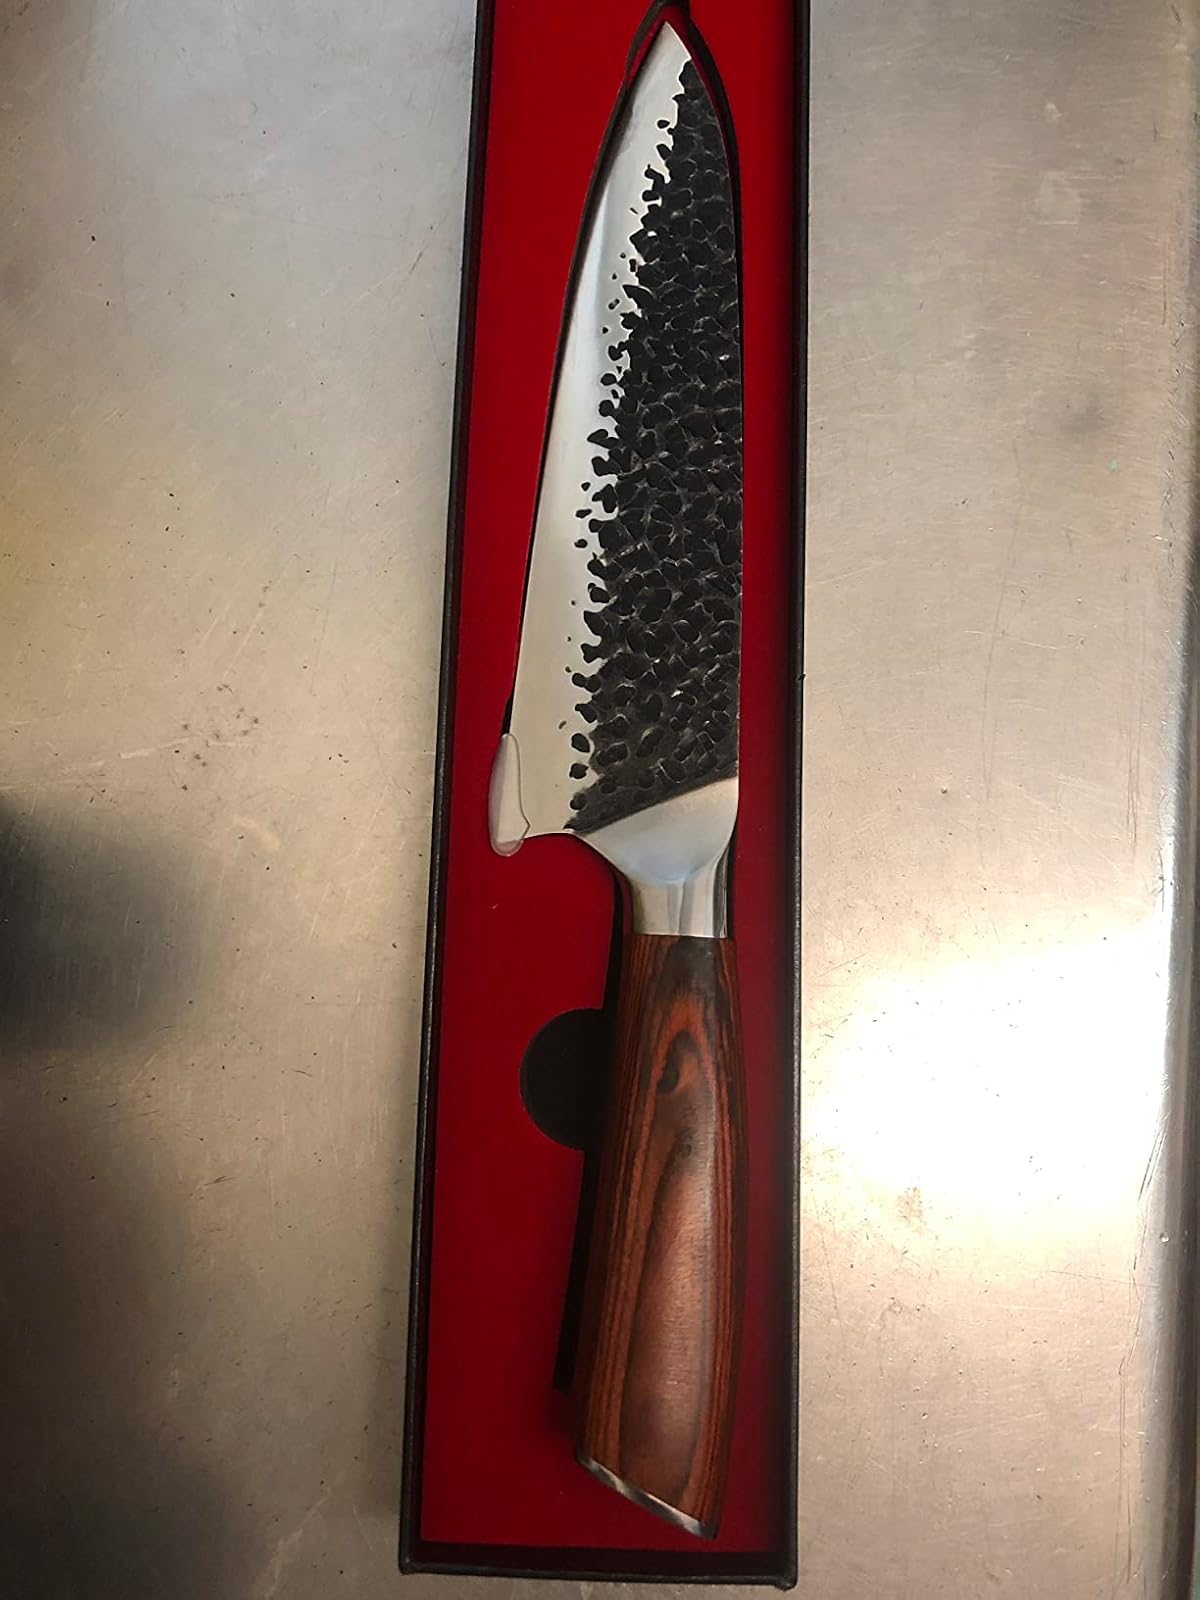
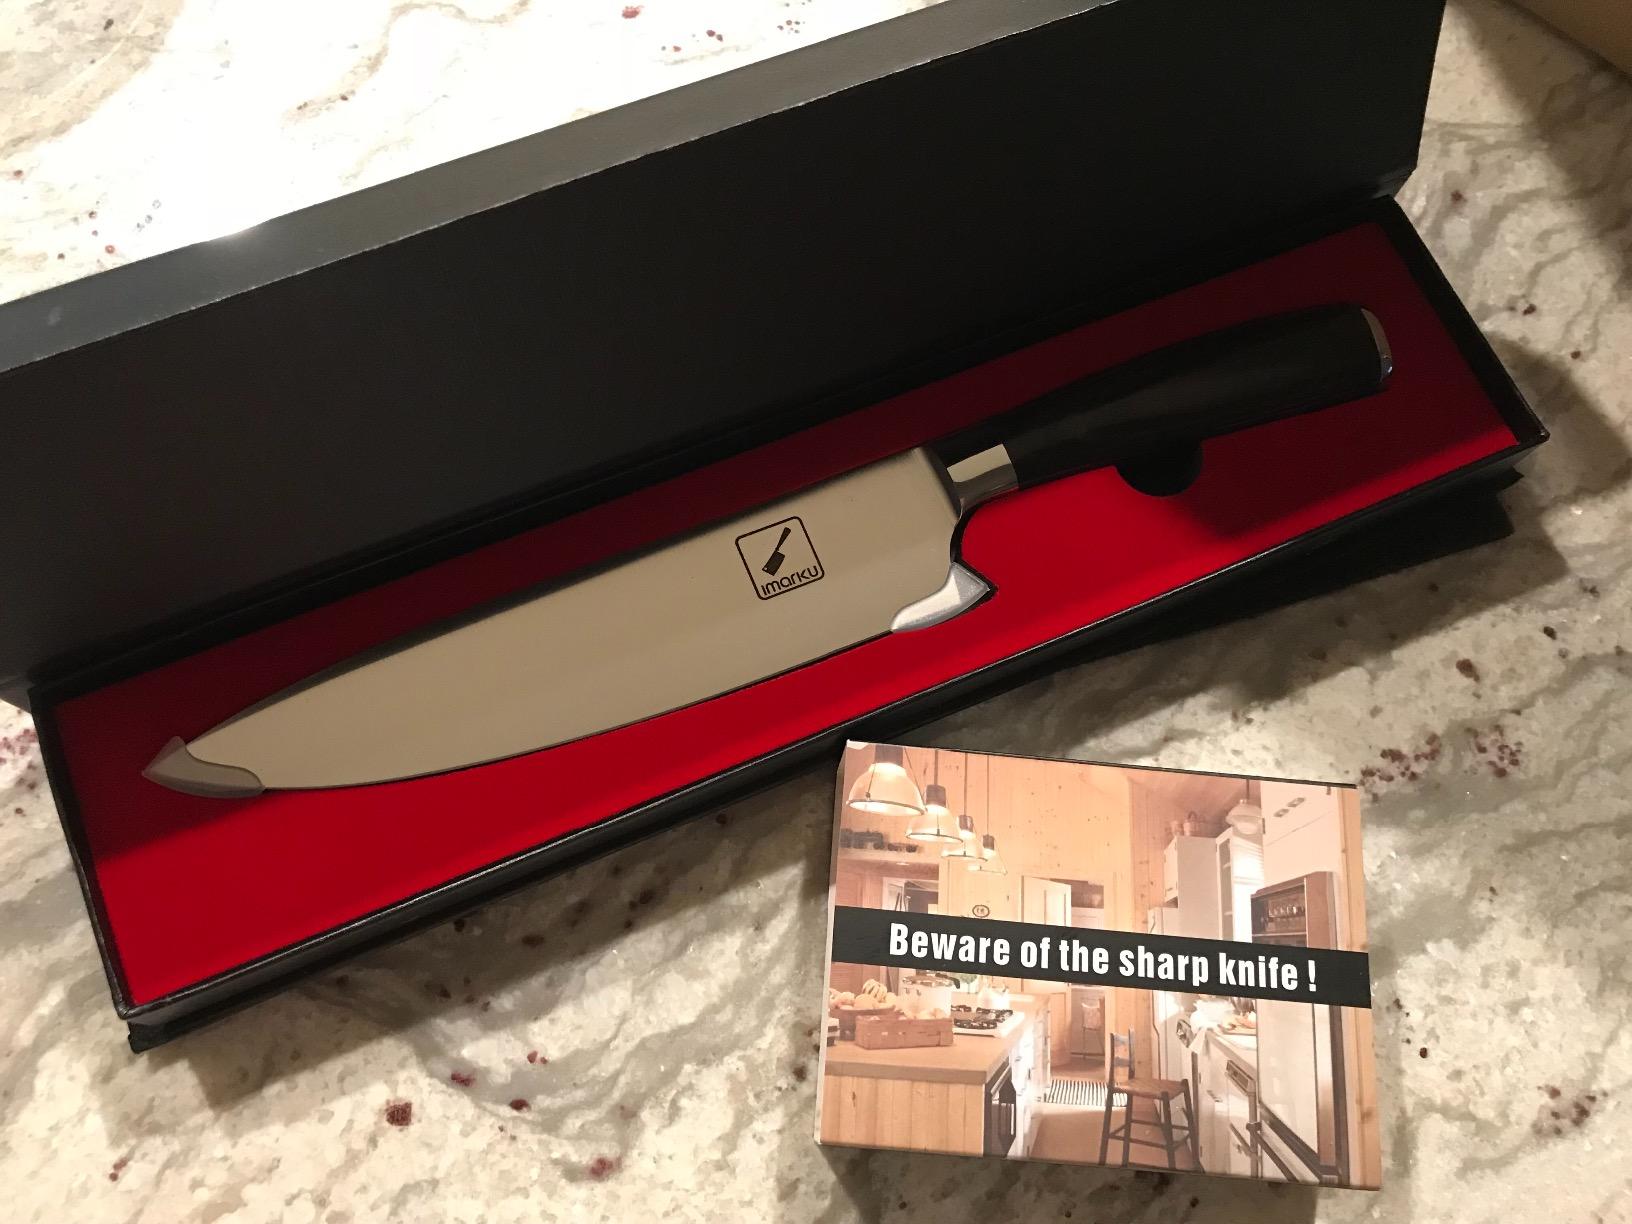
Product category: items_knife
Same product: no